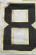
Number: 8